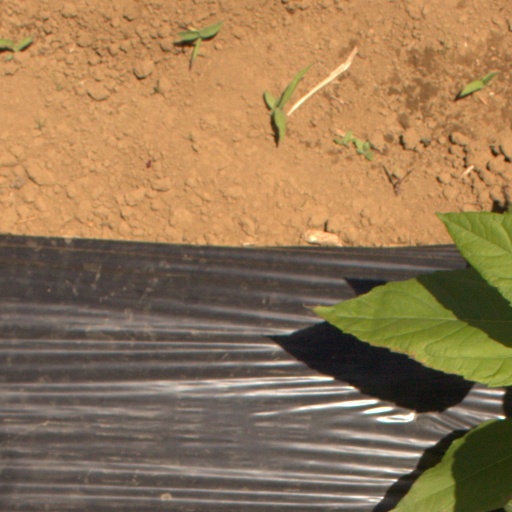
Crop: Jerusalem artichoke